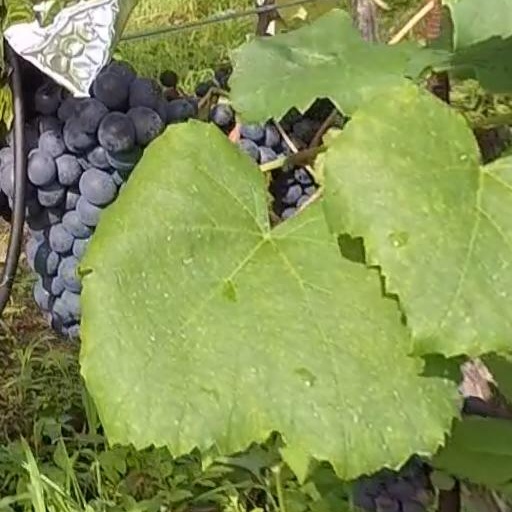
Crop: grape